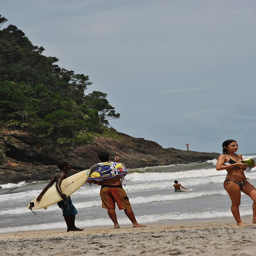
a beautiful woman in a bikini walking next to two men.
Girl and two males standing on a beach.
People standing on a beach holding surf boards
A boy holding a surf board standing on the beach.
Several people are on the beach, and several have surf boards.